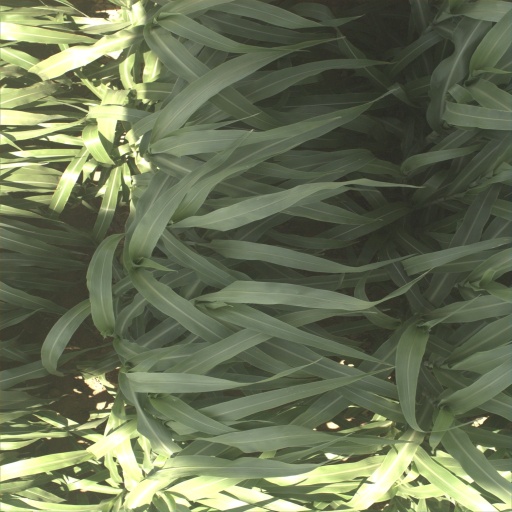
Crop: sorghum